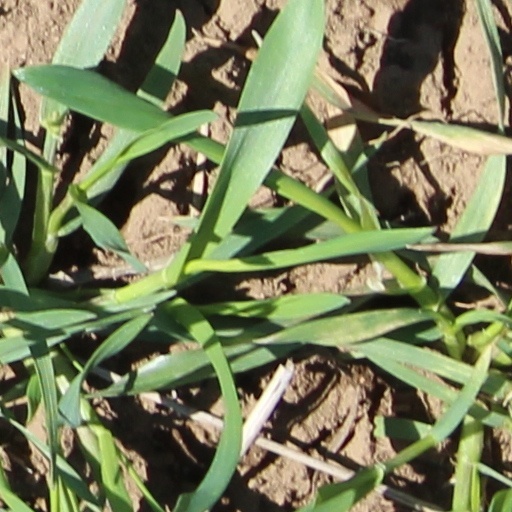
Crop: wheat